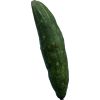
Label: Cucumber 3